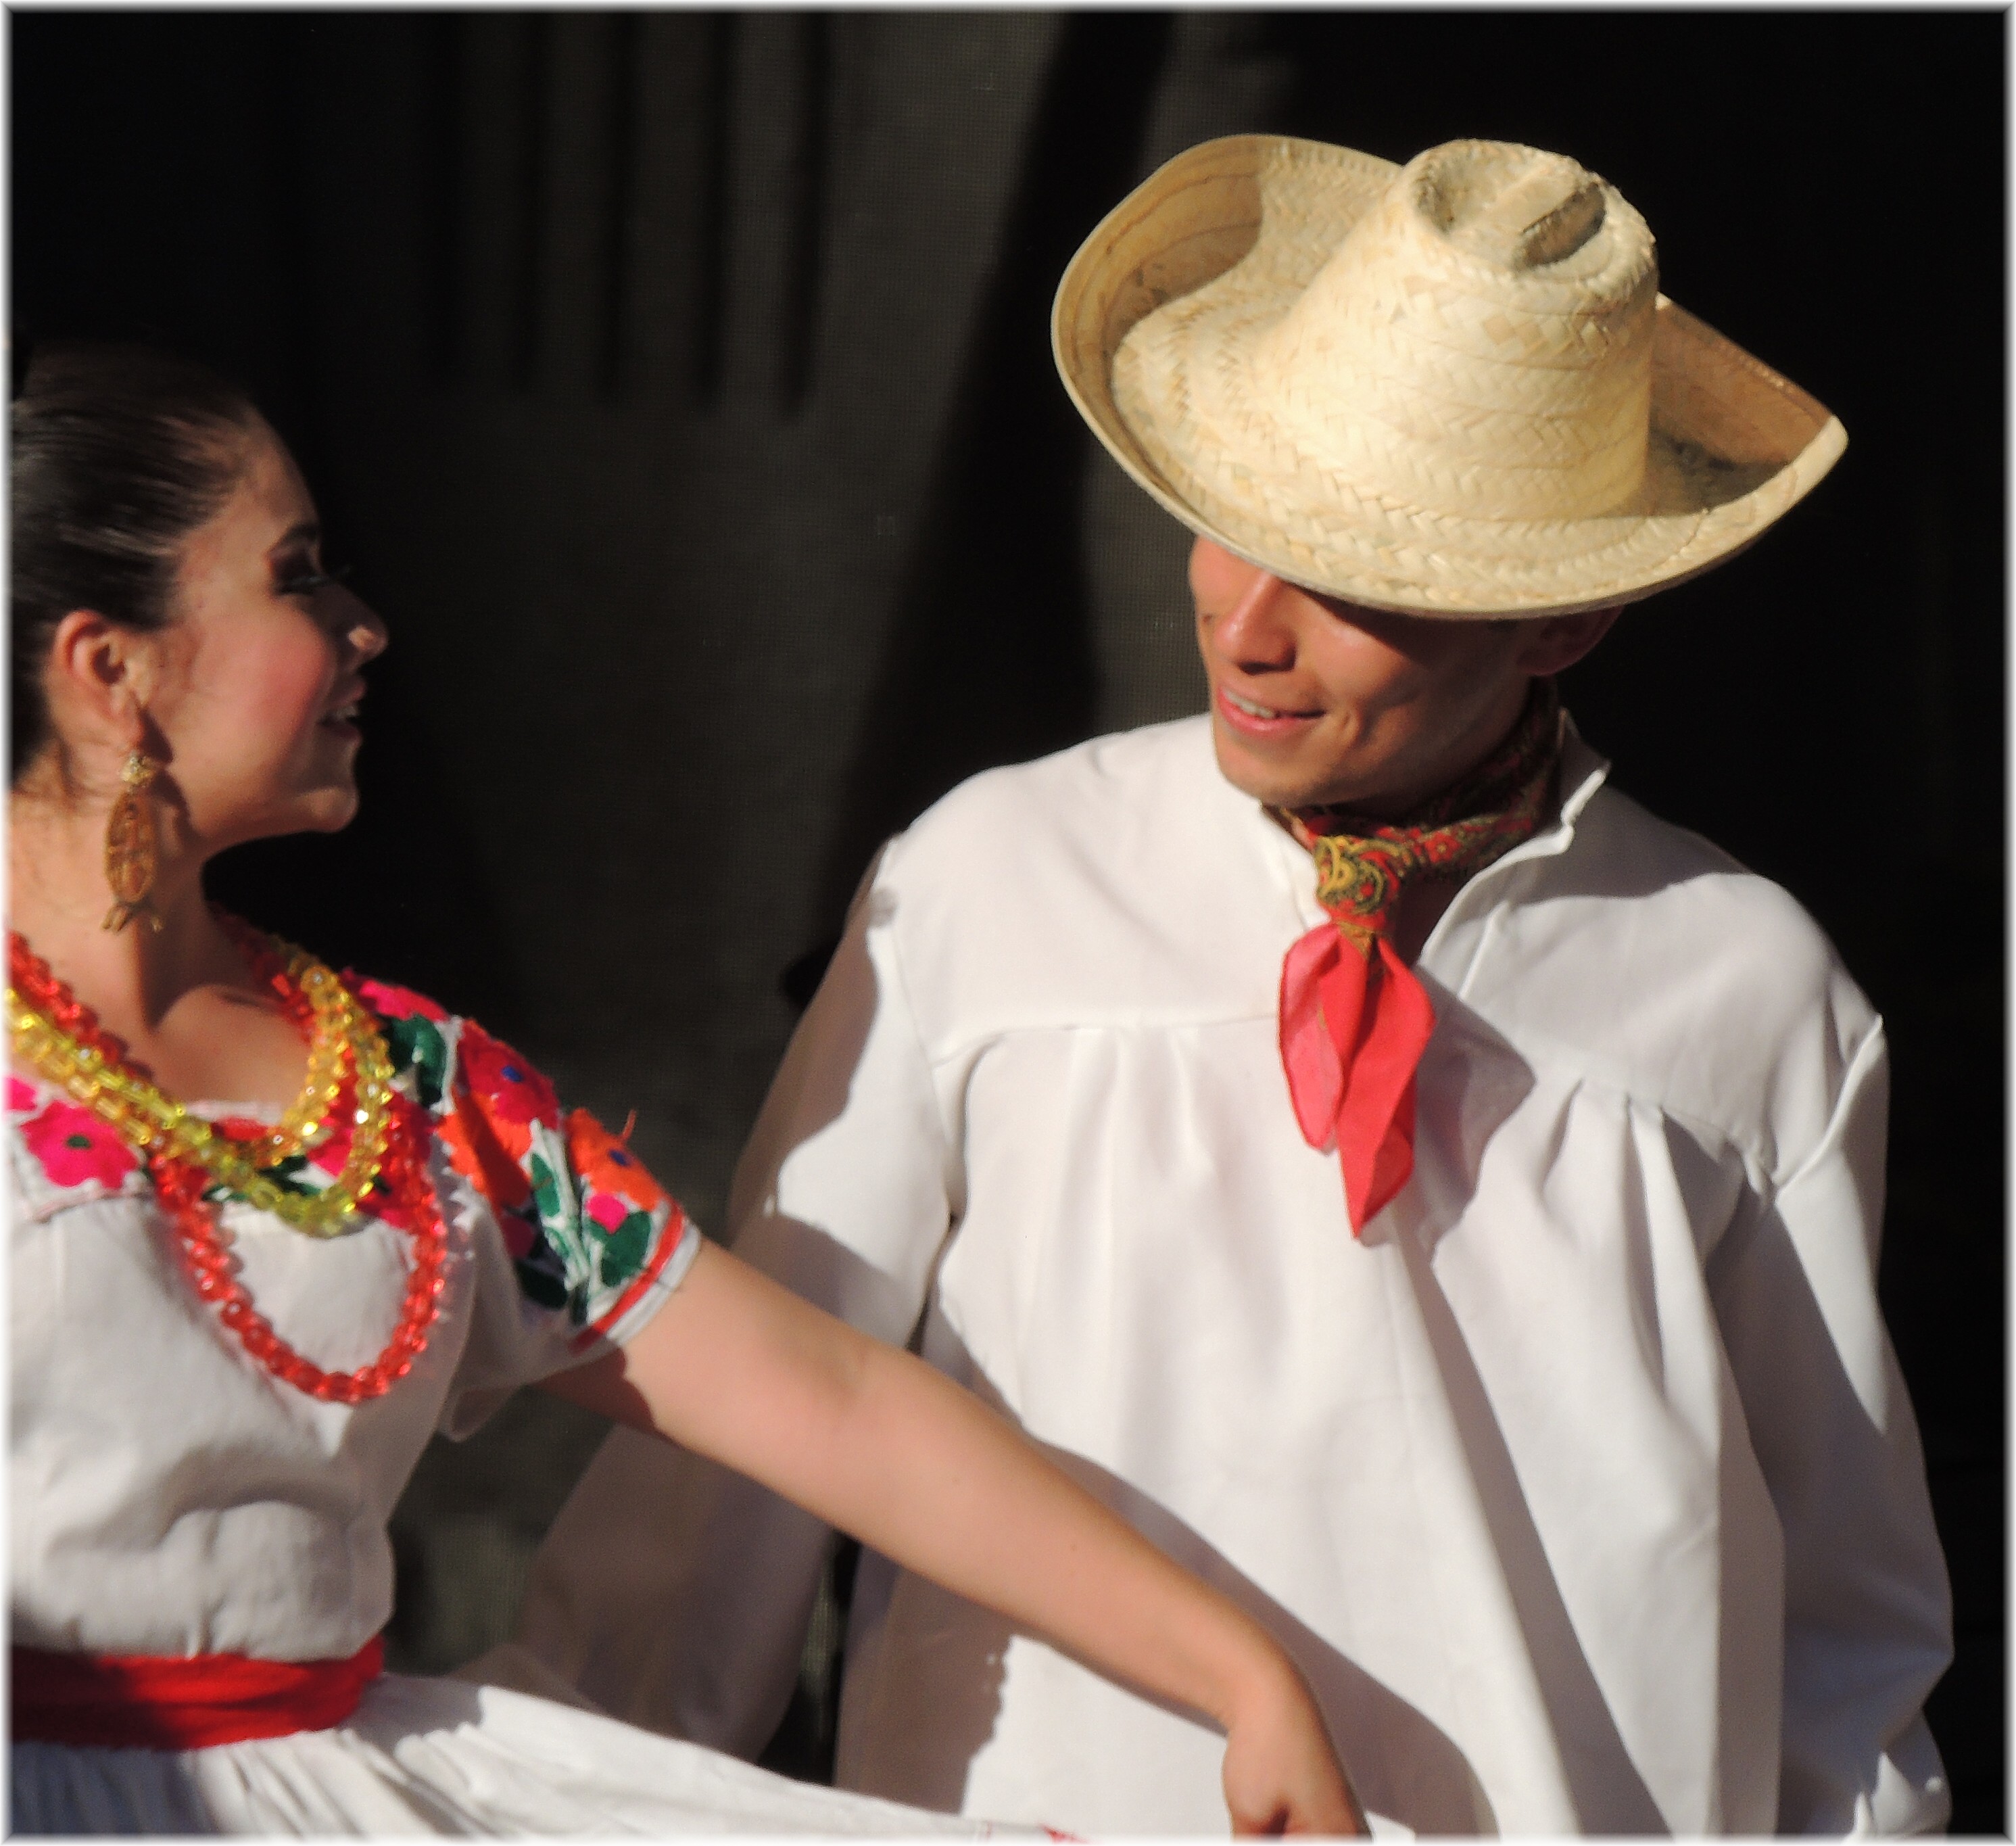
clothing, cool image, costume